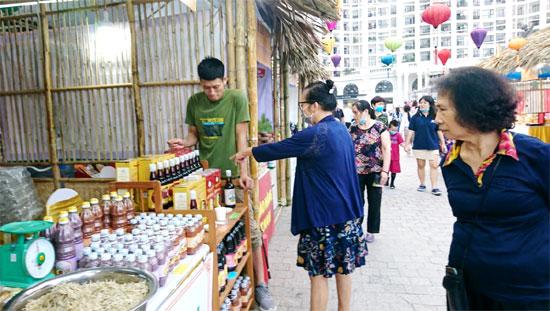
có một người phụ nữ tóc xoăn đang nhìn vào bên trong gian trại